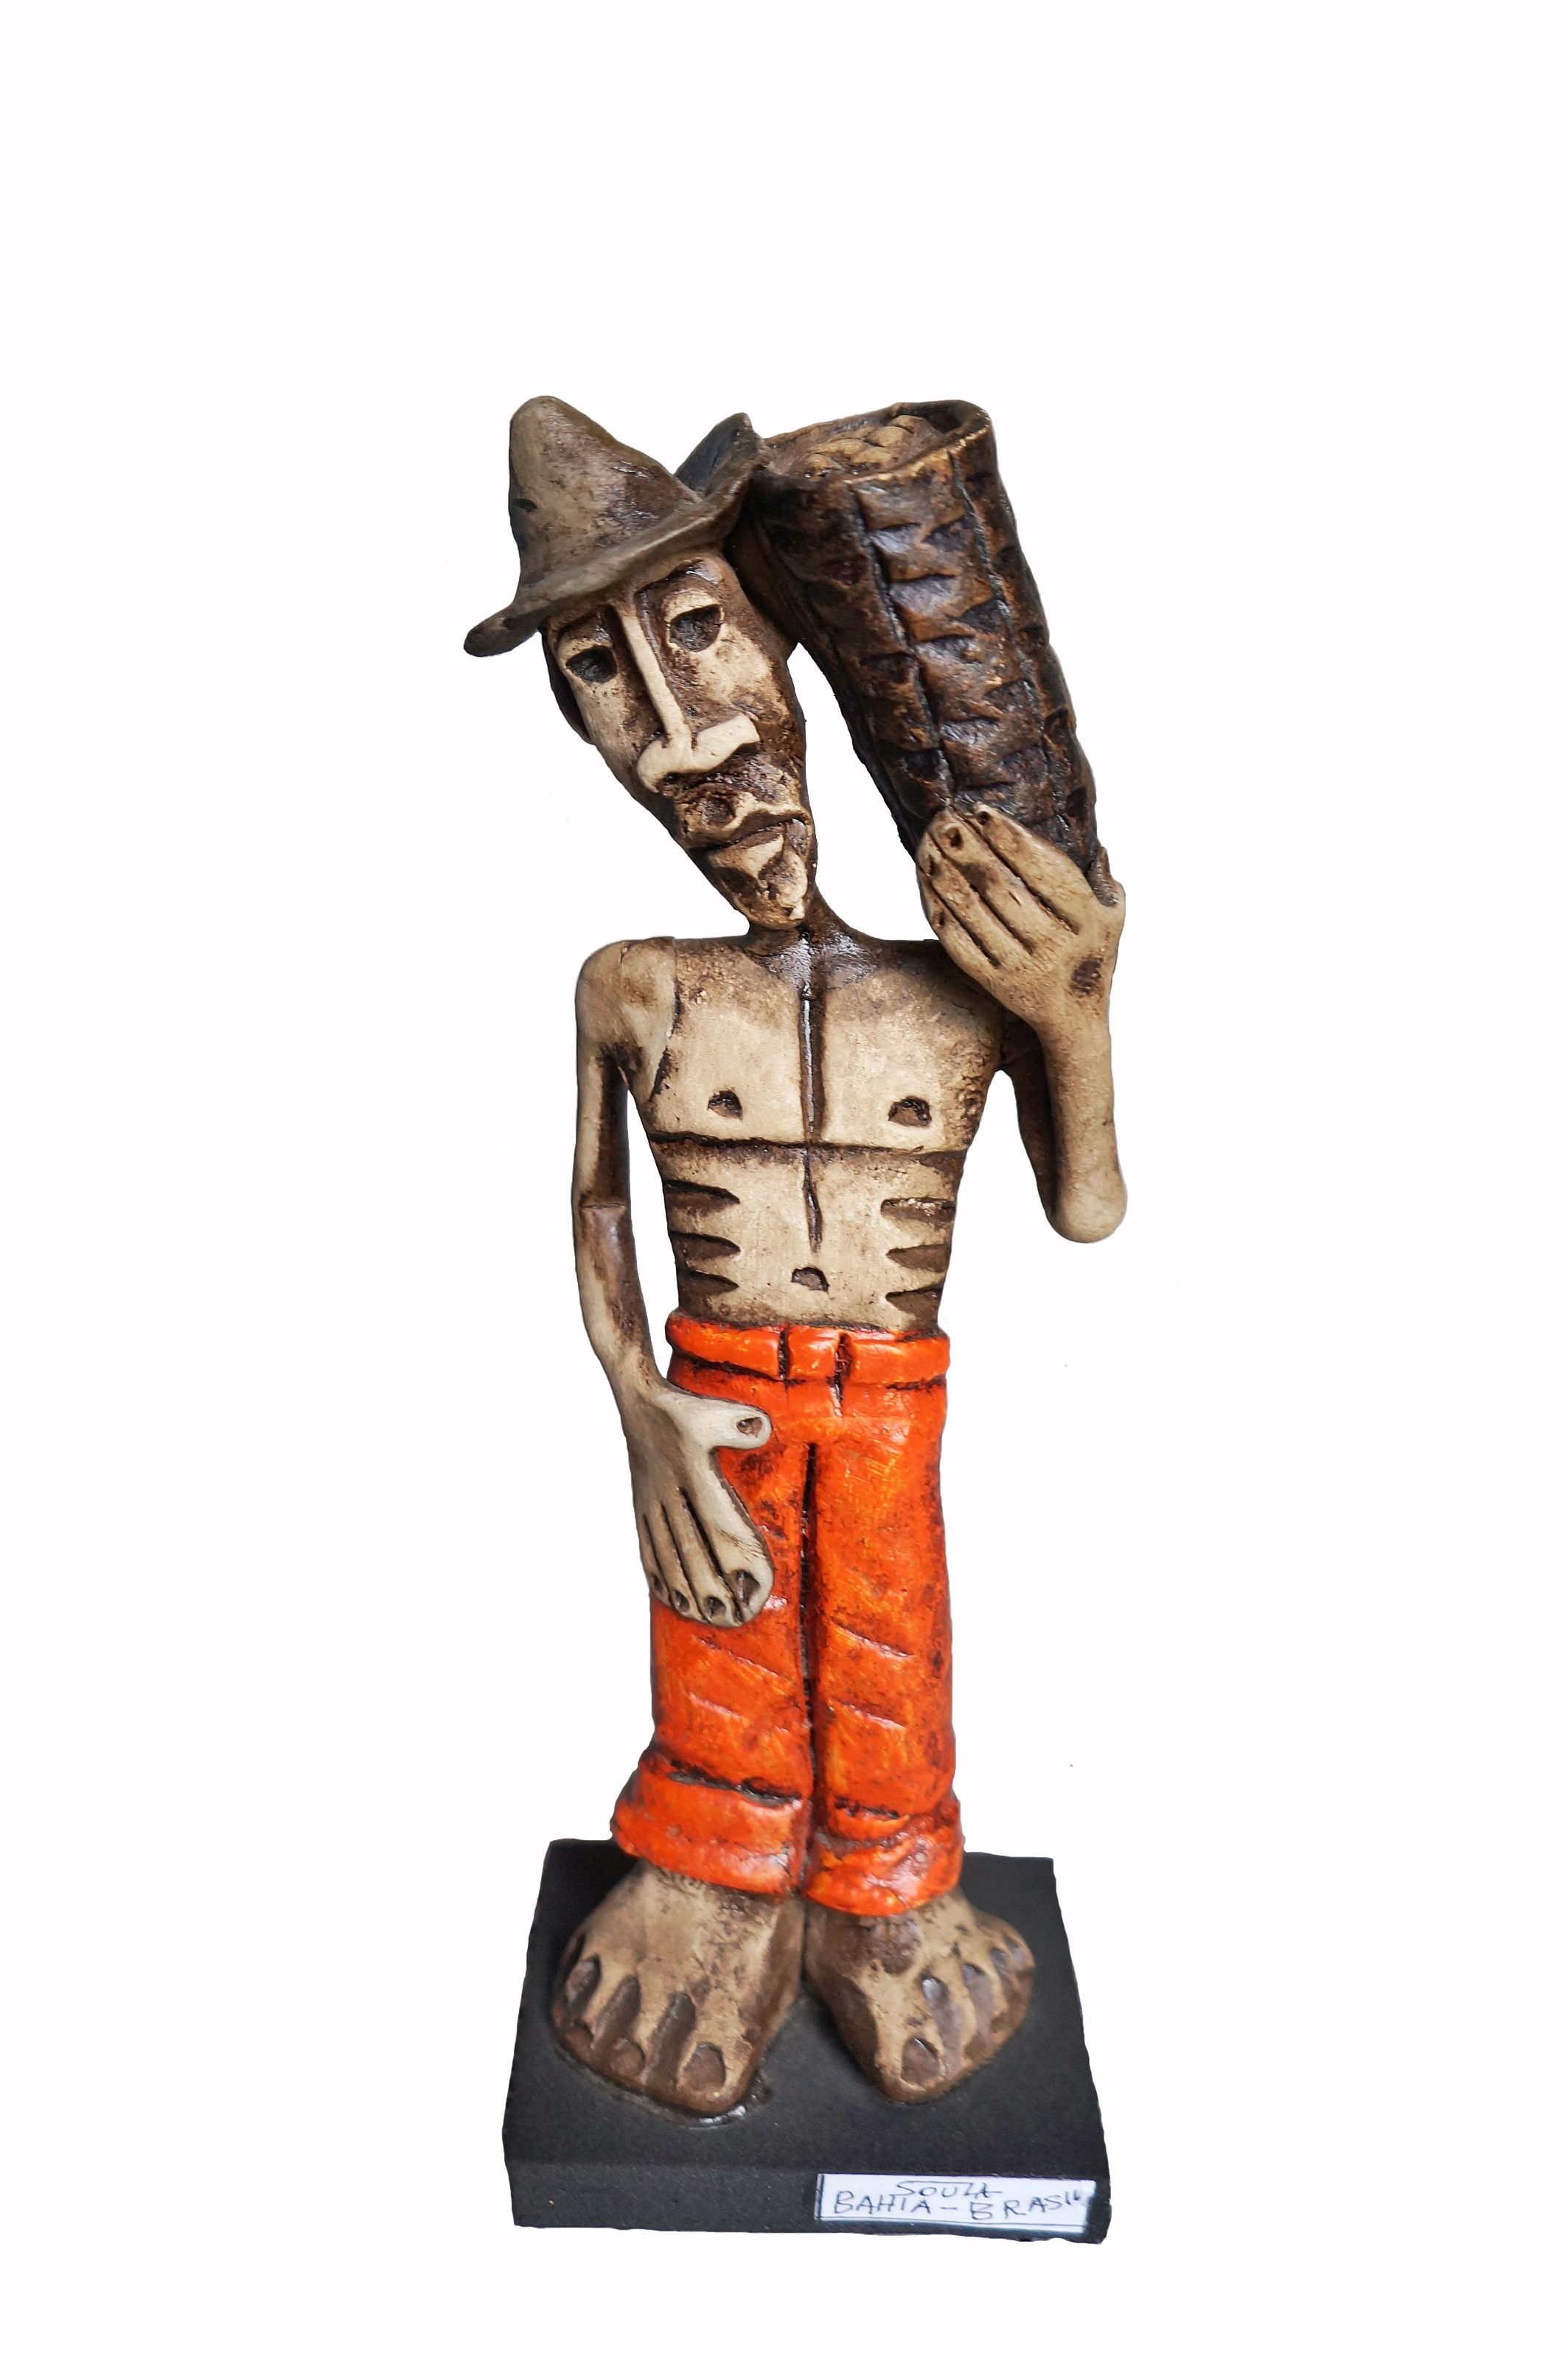
man, working, monument, statue, vase, arm, sculpture, art, crafts, figurine, clay, action figure, trophy, loading, white background